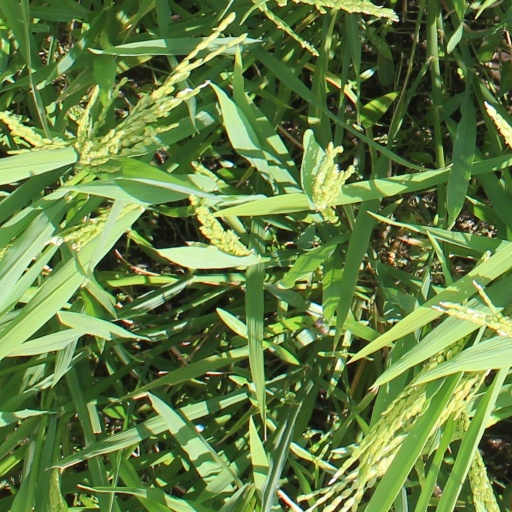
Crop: rice